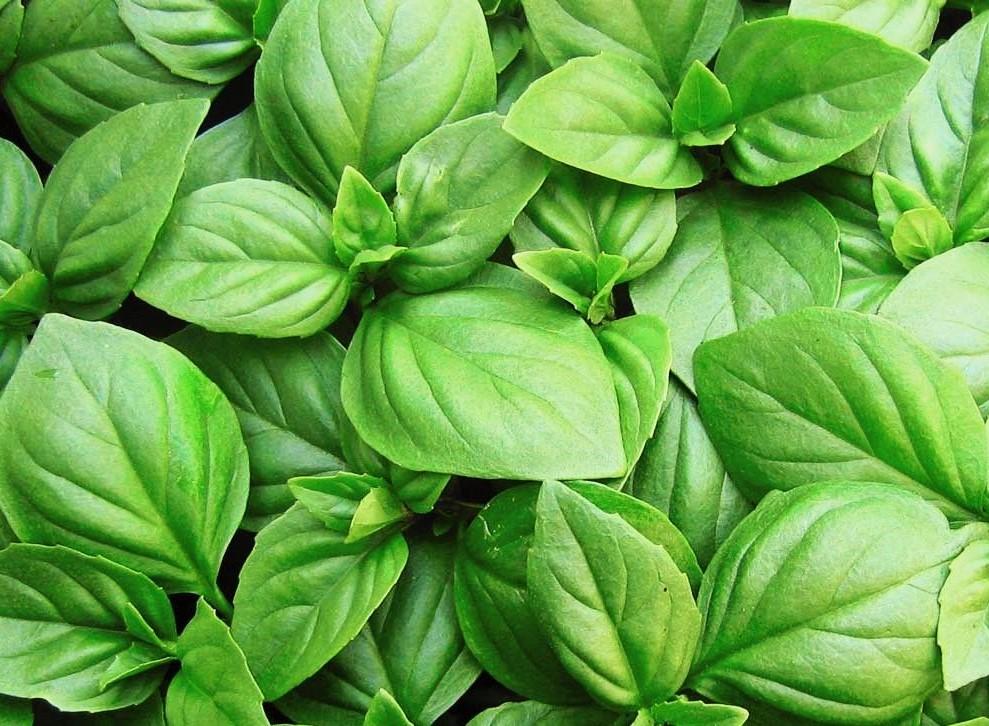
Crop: unknown
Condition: basil